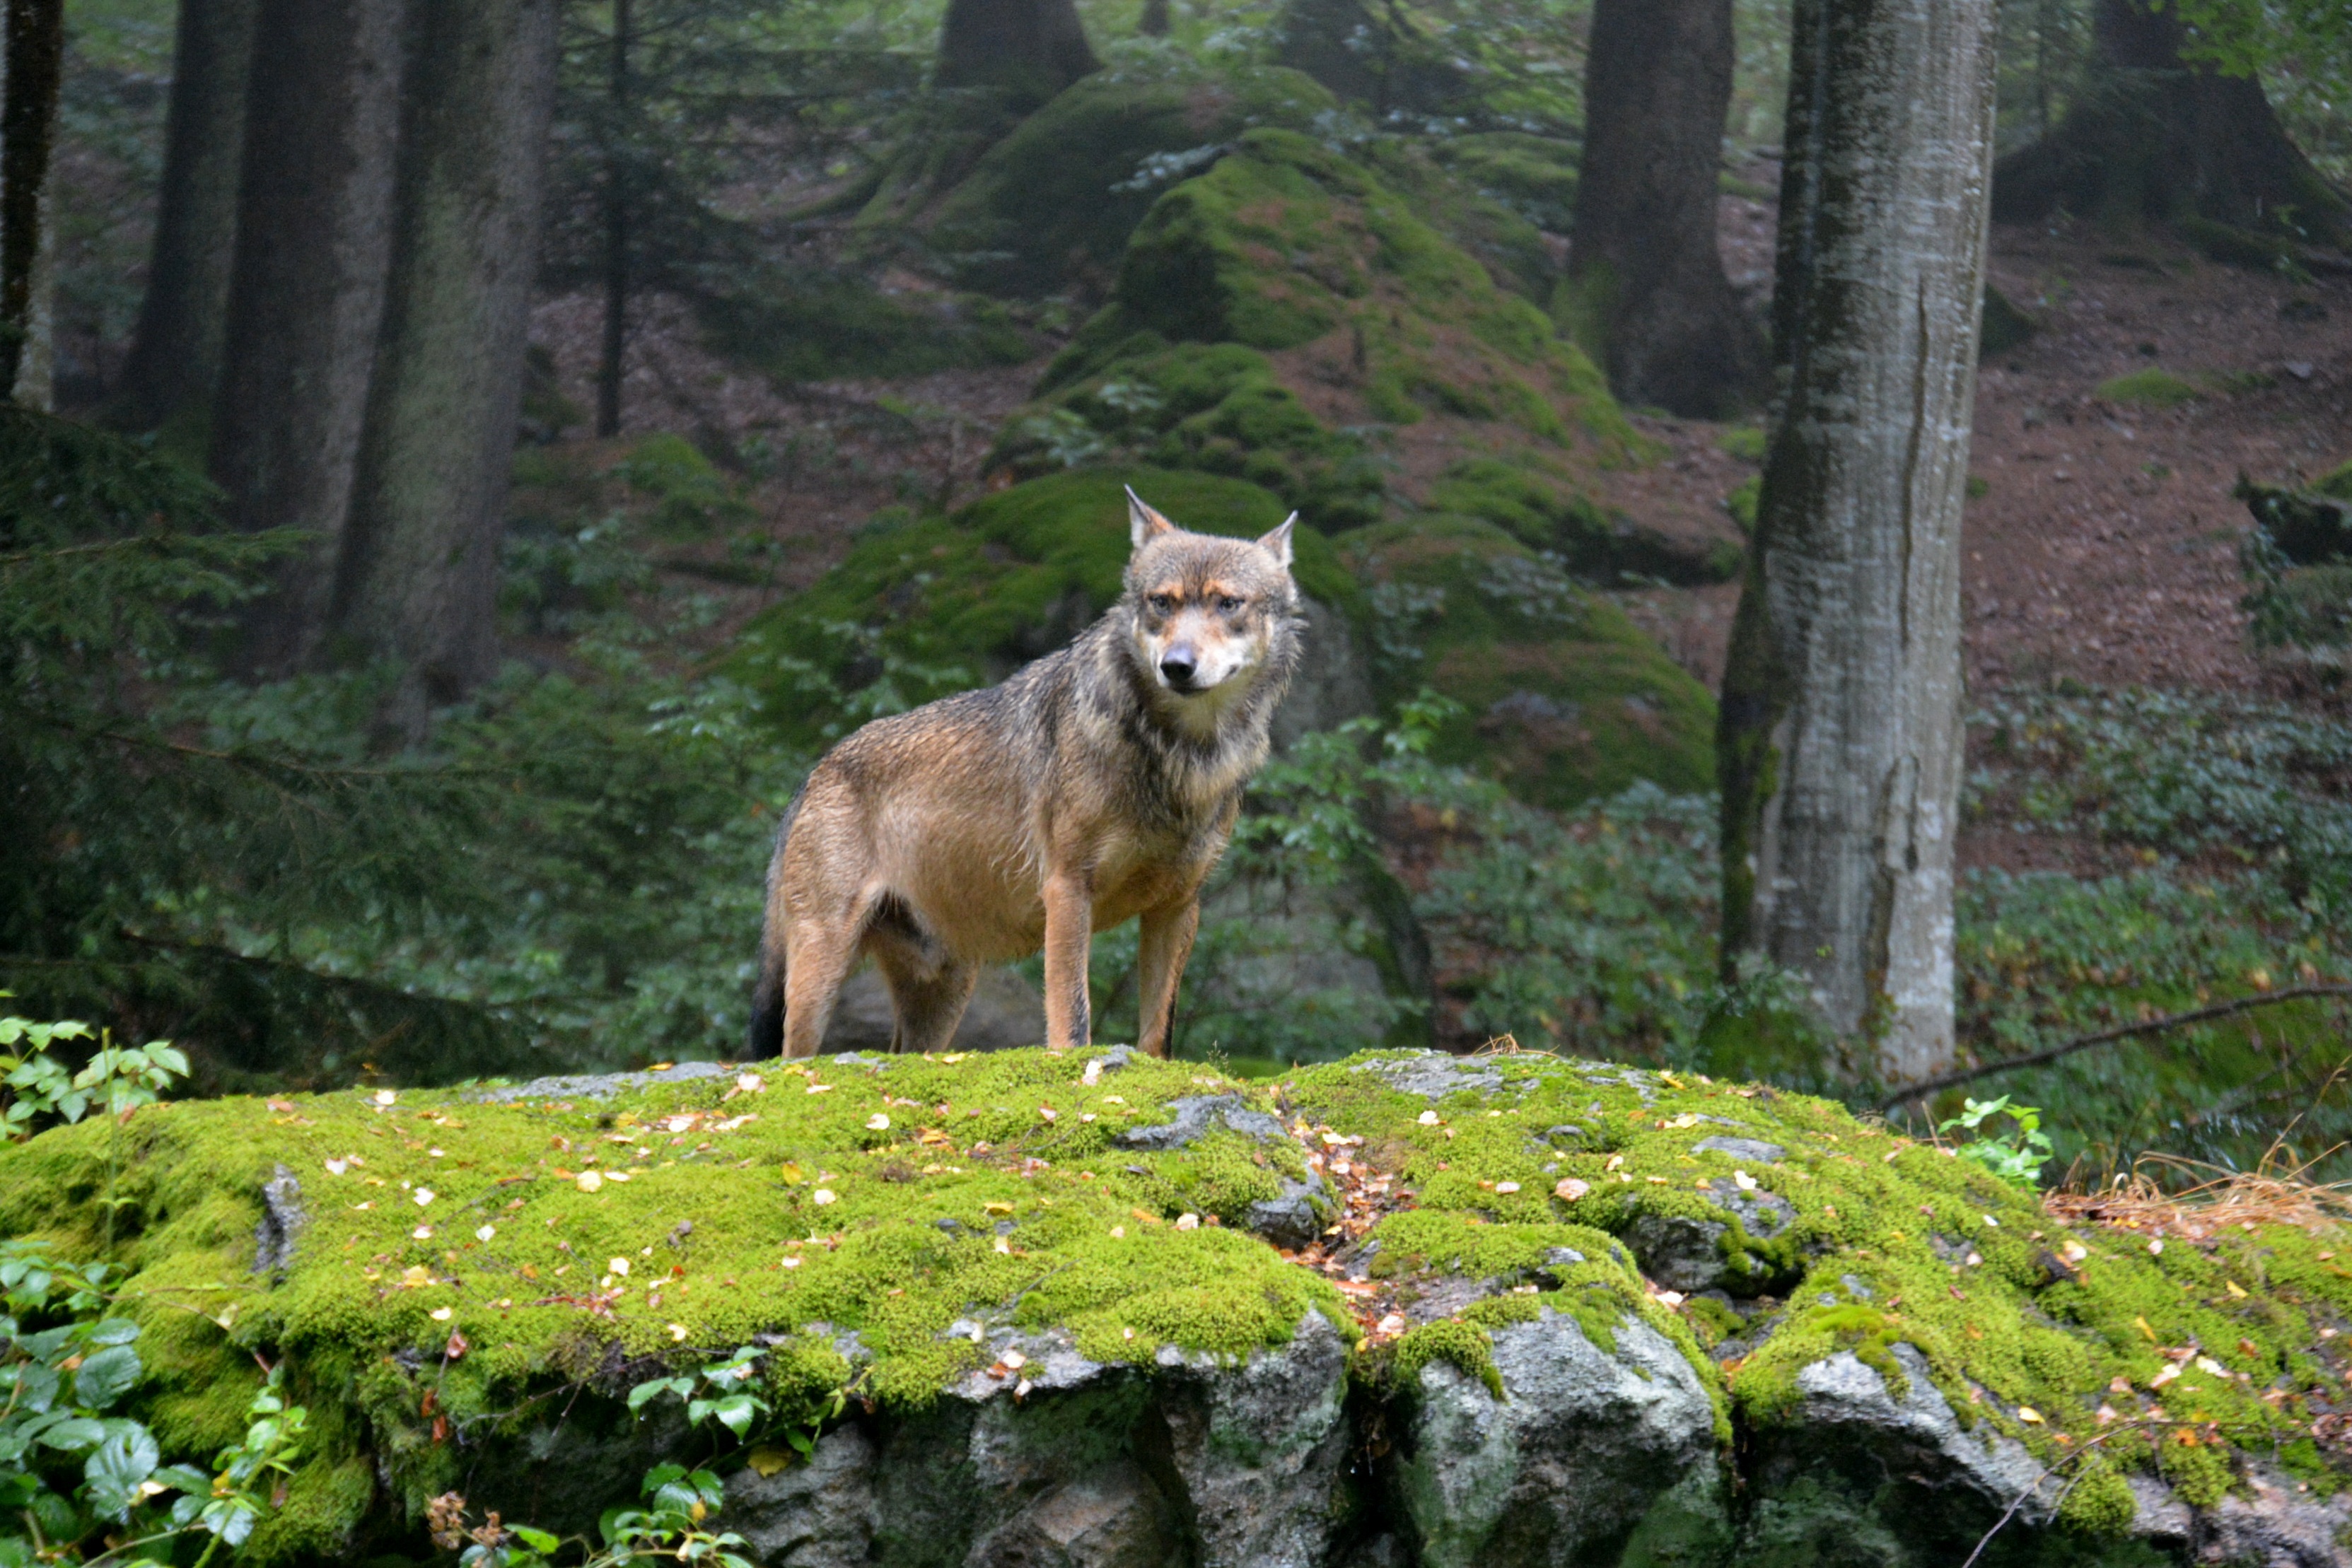
nature, forest, wilderness, animal, wildlife, wild, mammal, wolf, fauna, woodland, bavarian forest, alpha dog, dog like mammal, pack leader, bavarian national park, grafenau